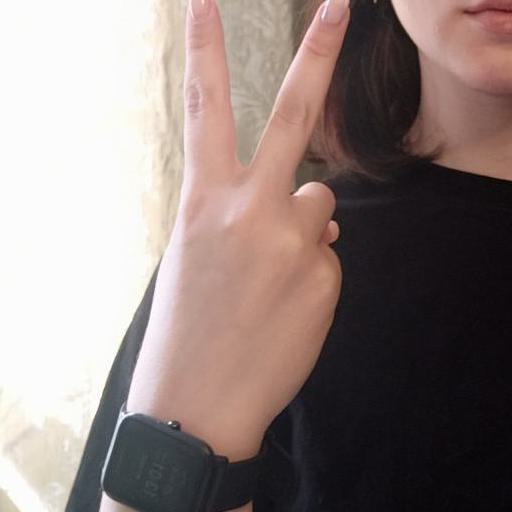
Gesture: peace_inverted